Andrews High School (North Carolina)

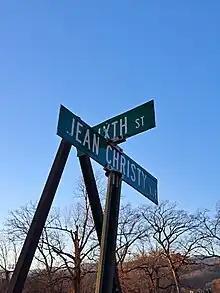
In honor of Ms. Christy, the Town of Andrews renamed the elementary school road from Walnut Street to Jean Christy Avenue.

In 1985, the Band & Art Building was constructed to the northwest of the school. This was part of a project to build Cultural Arts buildings at Andrews, Murphy, and Hiwassee Dam High Schools. In 1987, the carpentry building was constructed next to the Band & Art building. The architect for both buildings was Eric Townson.